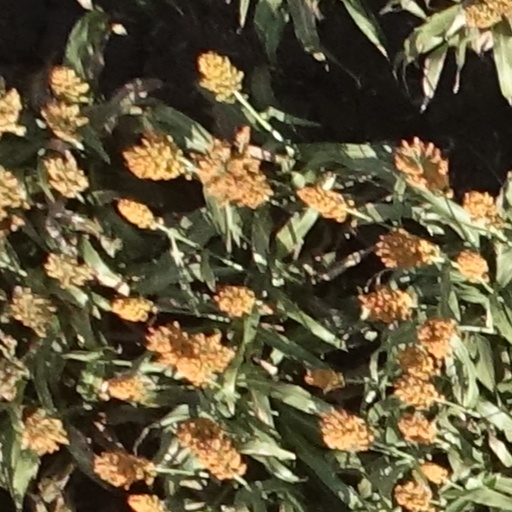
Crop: sorghum